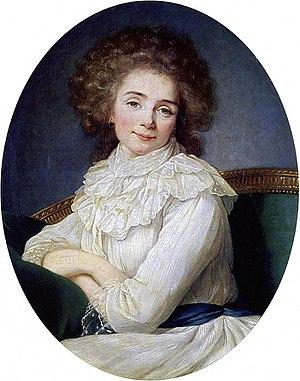
Françoise Eléonore Dejean de Manville, comtesse de Sabran, puis marquise de Boufflers, est une dame de la noblesse et une épistolière française qui a connu l'Ancien Régime, la Révolution française, le Premier Empire français et la Restauration. Elle est connue pour la correspondance qu'elle a entretenue avec Stanislas de Boufflers, qu'elle a fini par épouser.